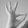
ASL letter: F